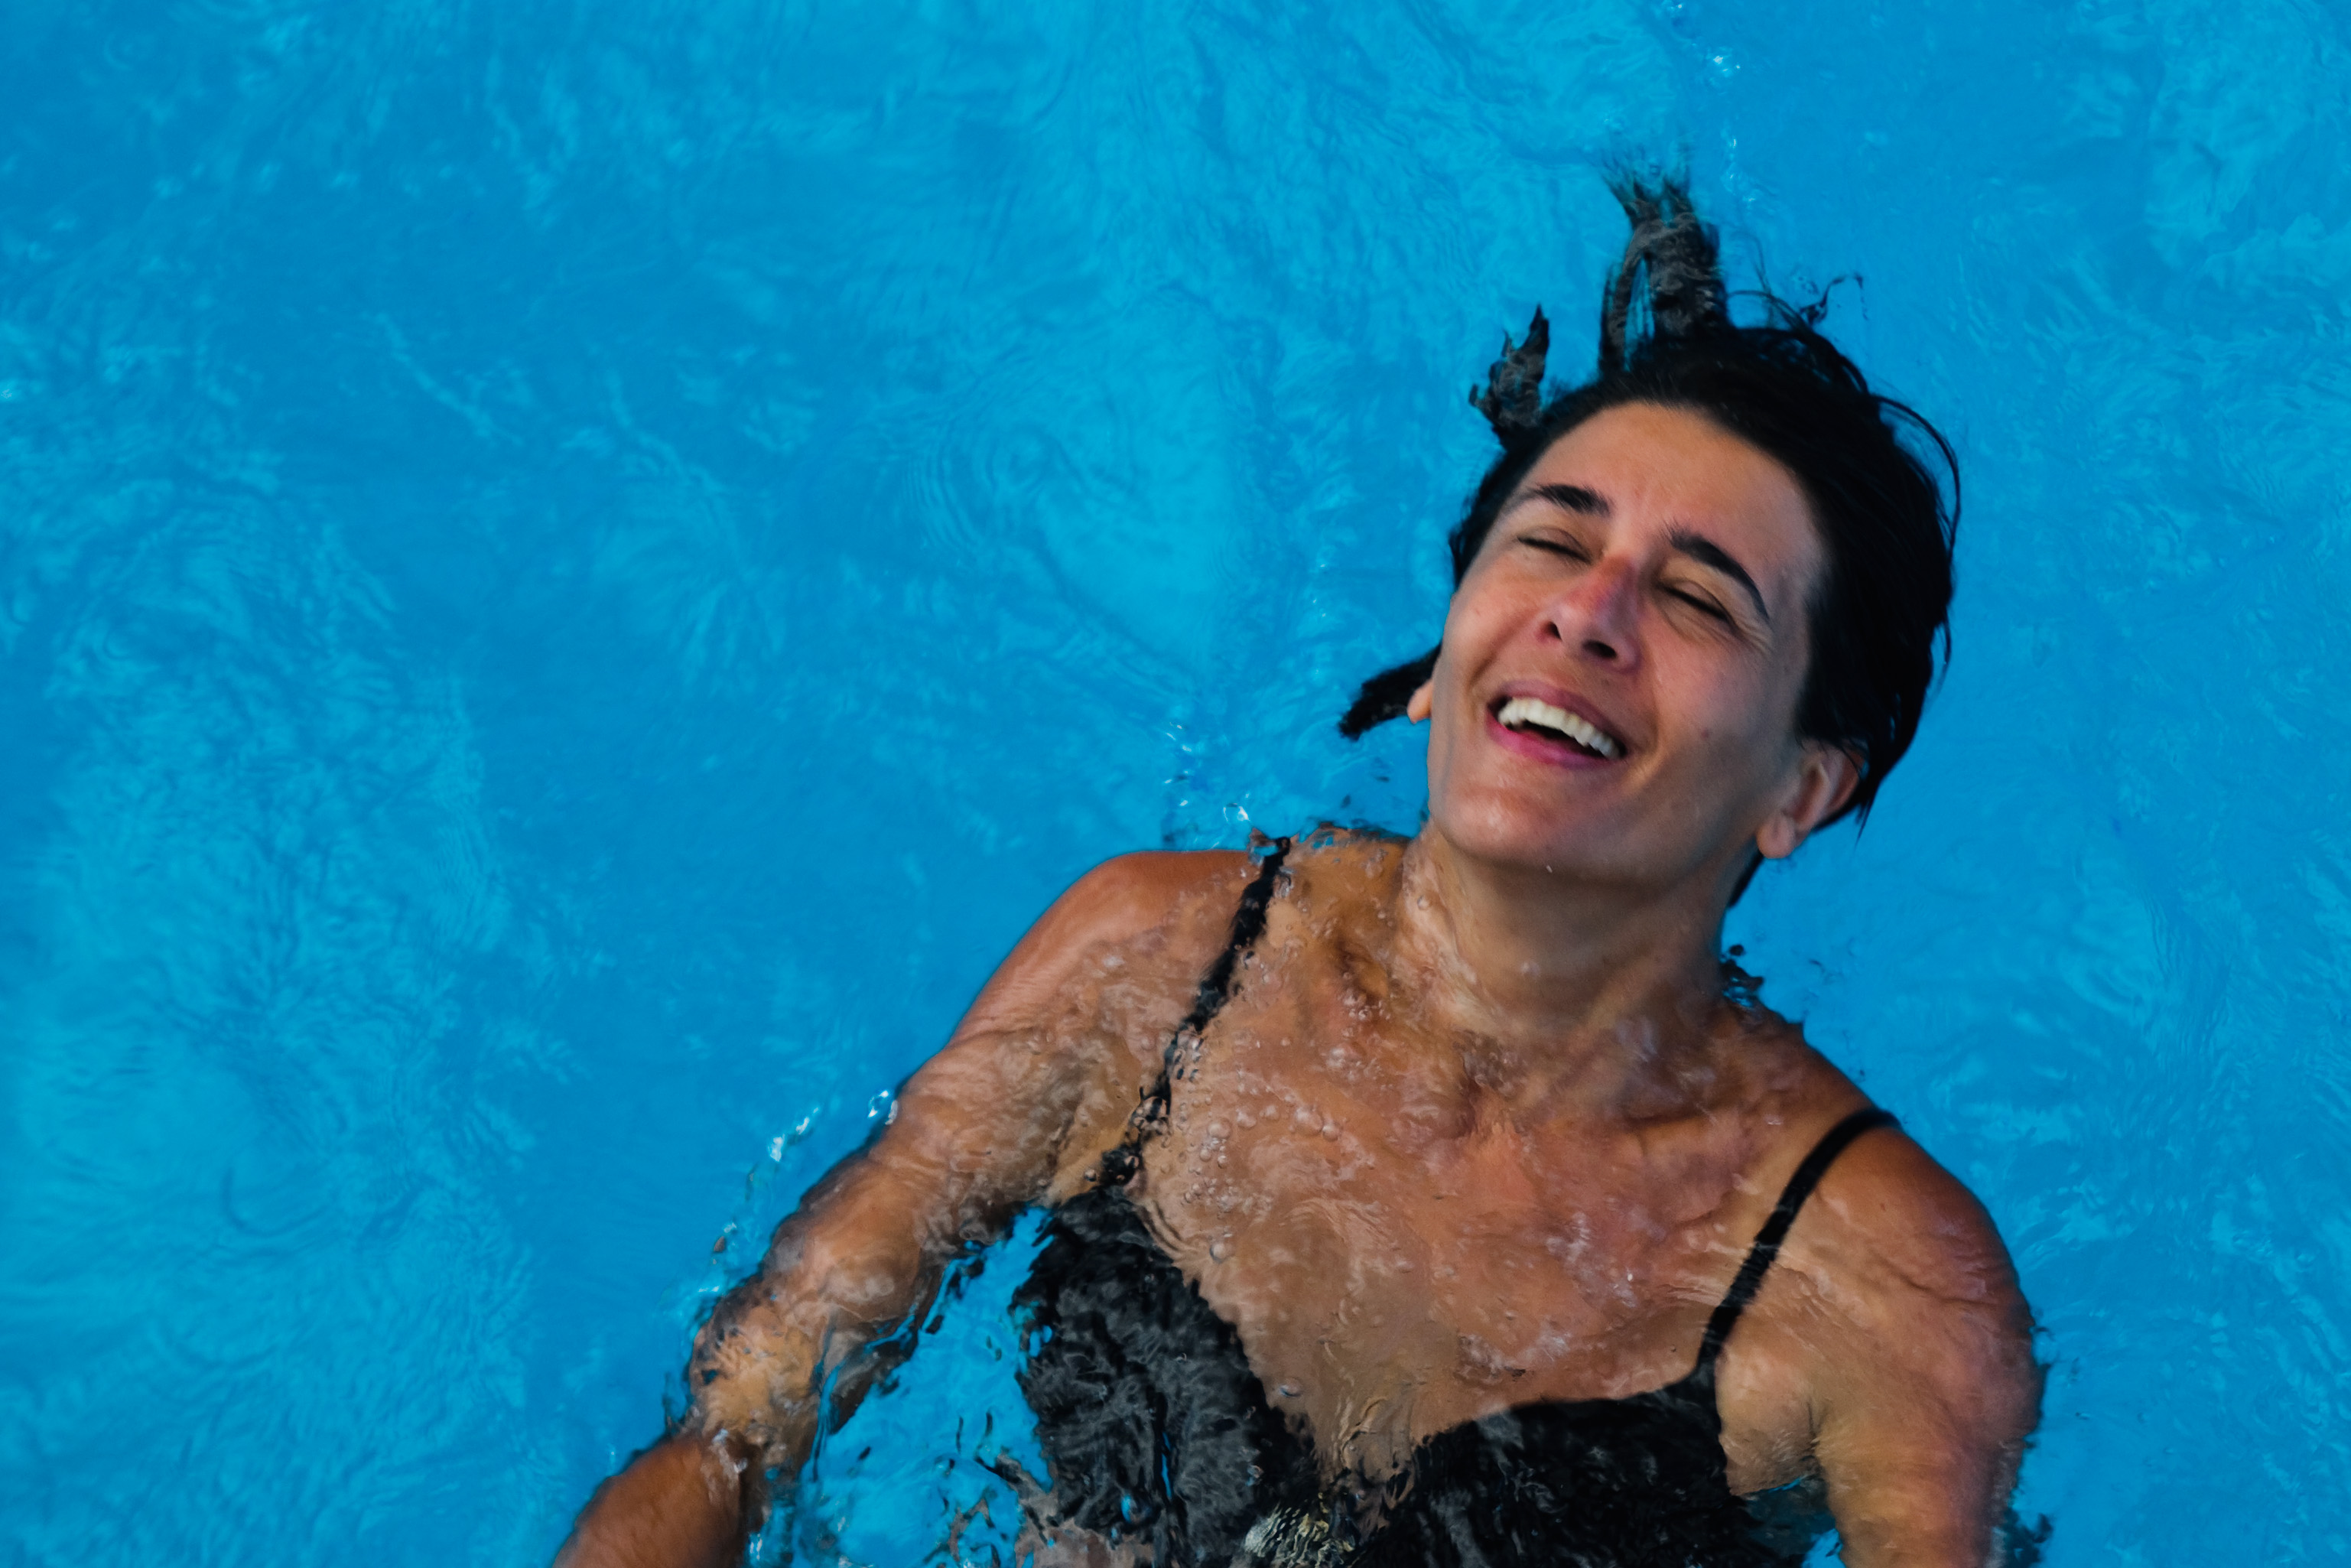
recreation, diving, underwater, blue, nikon, swimming, swimmer, sports, d300, polinesia, water sport, outdoor recreation